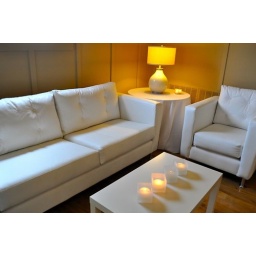
Classy white couches and lounge chairs provided by Noah's Event Services.